Ghost in the Shell (video game)

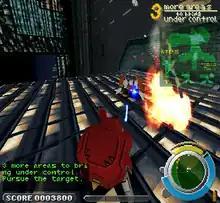
The player's Fuchikoma robot scaling a skyscraper and attacking an enemy

The player controls a spider-shaped think tank robot, known as Fuchikoma, that is able to jump, thrust forward, strafe to the side, climb walls, and hang upside-down from ceilings. The camera auto-adjusts its position when scaling walls and ceilings for easy maneuvering, and automatically switches between first and third-person perspectives depending on the environment, although the player can stay in first-person view at will.